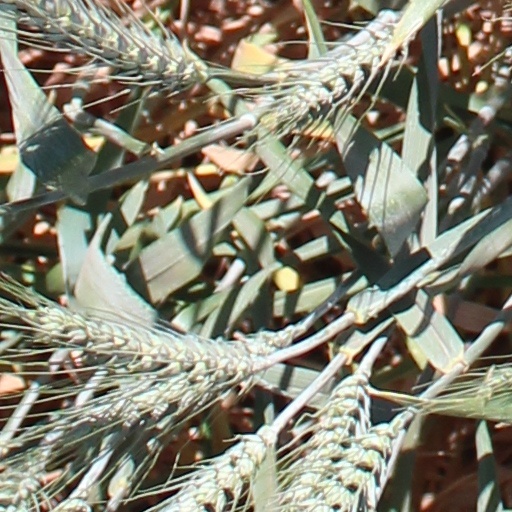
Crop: wheat